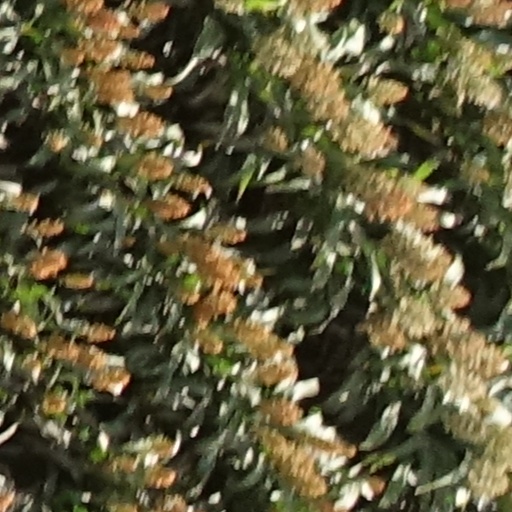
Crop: sorghum